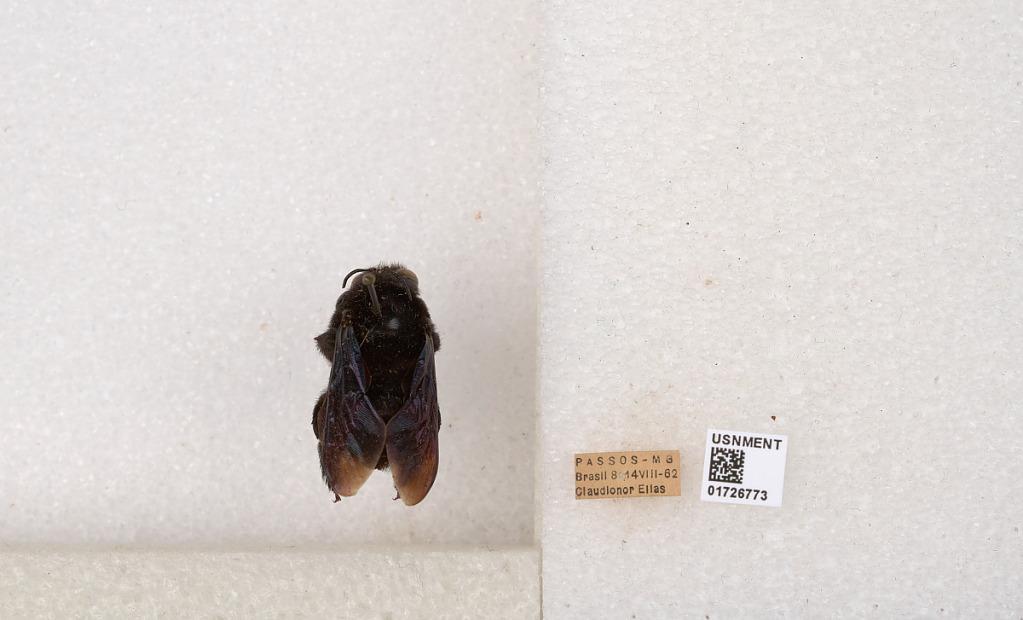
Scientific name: Xylocopa (Neoxylocopa) hirsutissima Maidl
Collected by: C. Elias
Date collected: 1962-8-8
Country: Brazil
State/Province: Minas Gerais
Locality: Passos